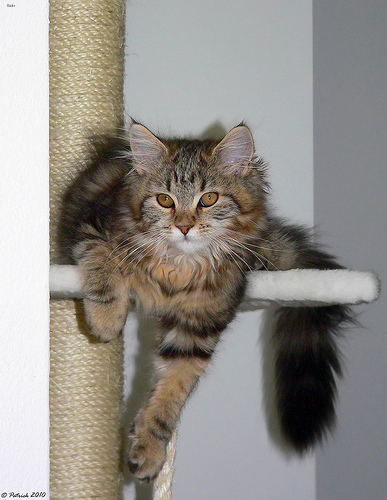
Animal: cat
Breed: maine_coon